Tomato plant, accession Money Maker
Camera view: tilt-top (135 deg); turntable rotation: 270 degrees
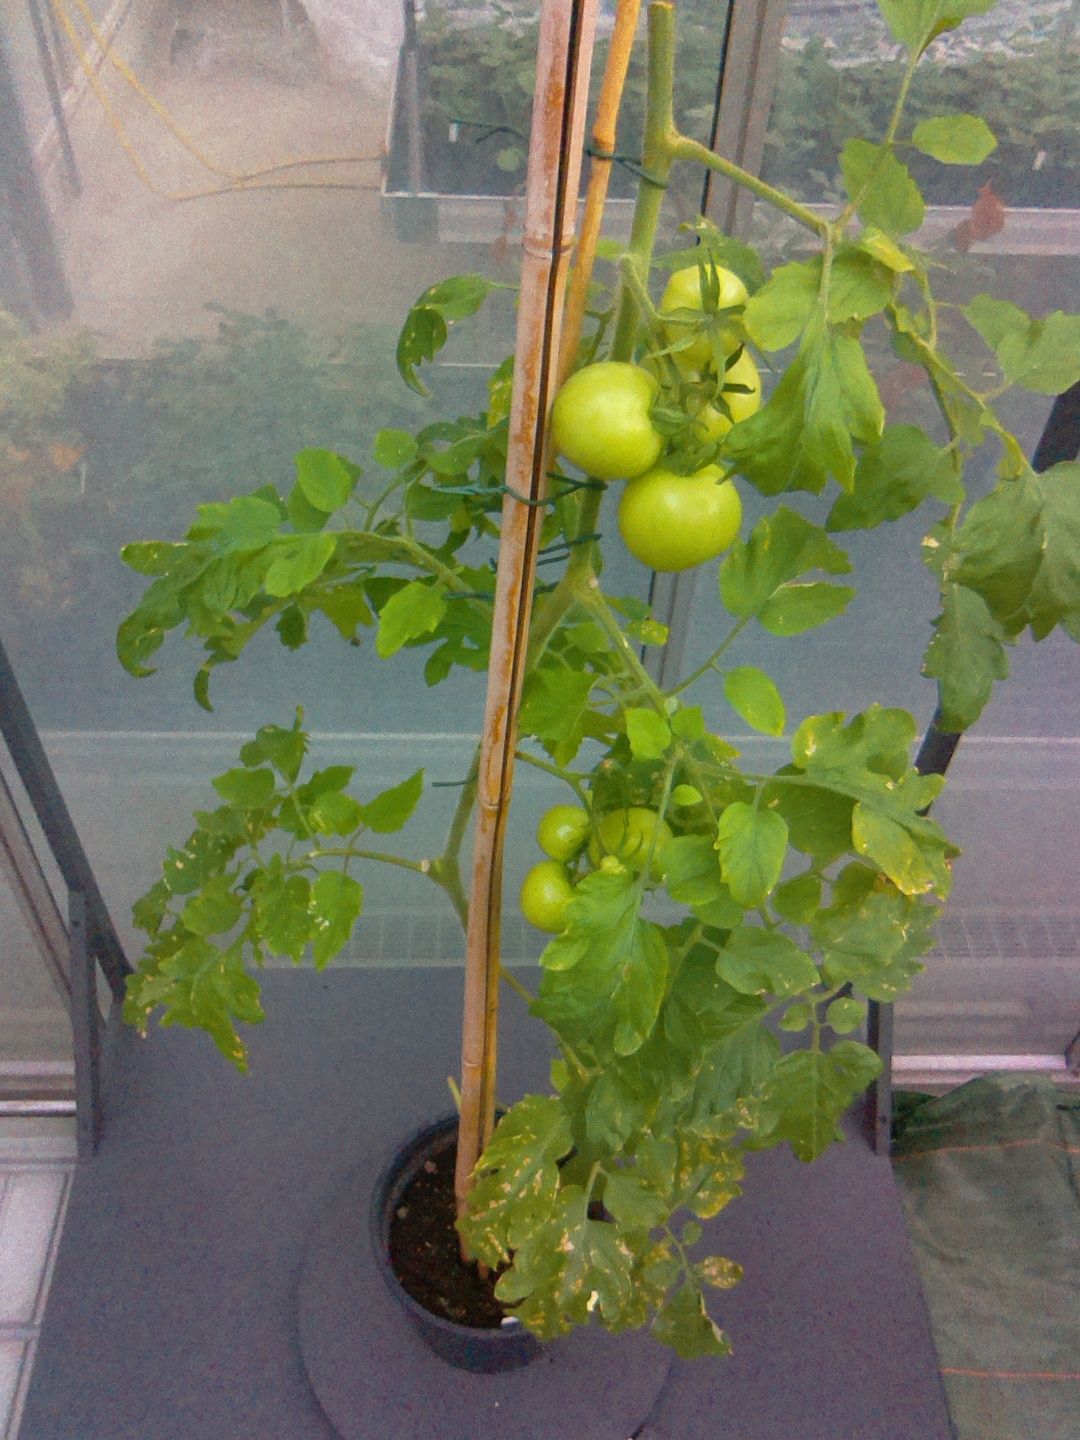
BBCH growth stage 78: 80% -90% of final fruit size